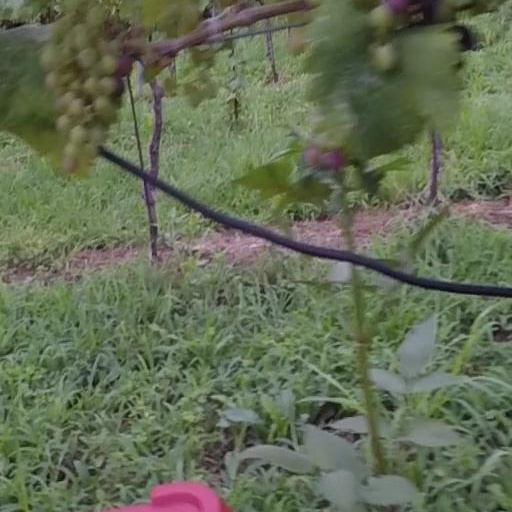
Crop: grape